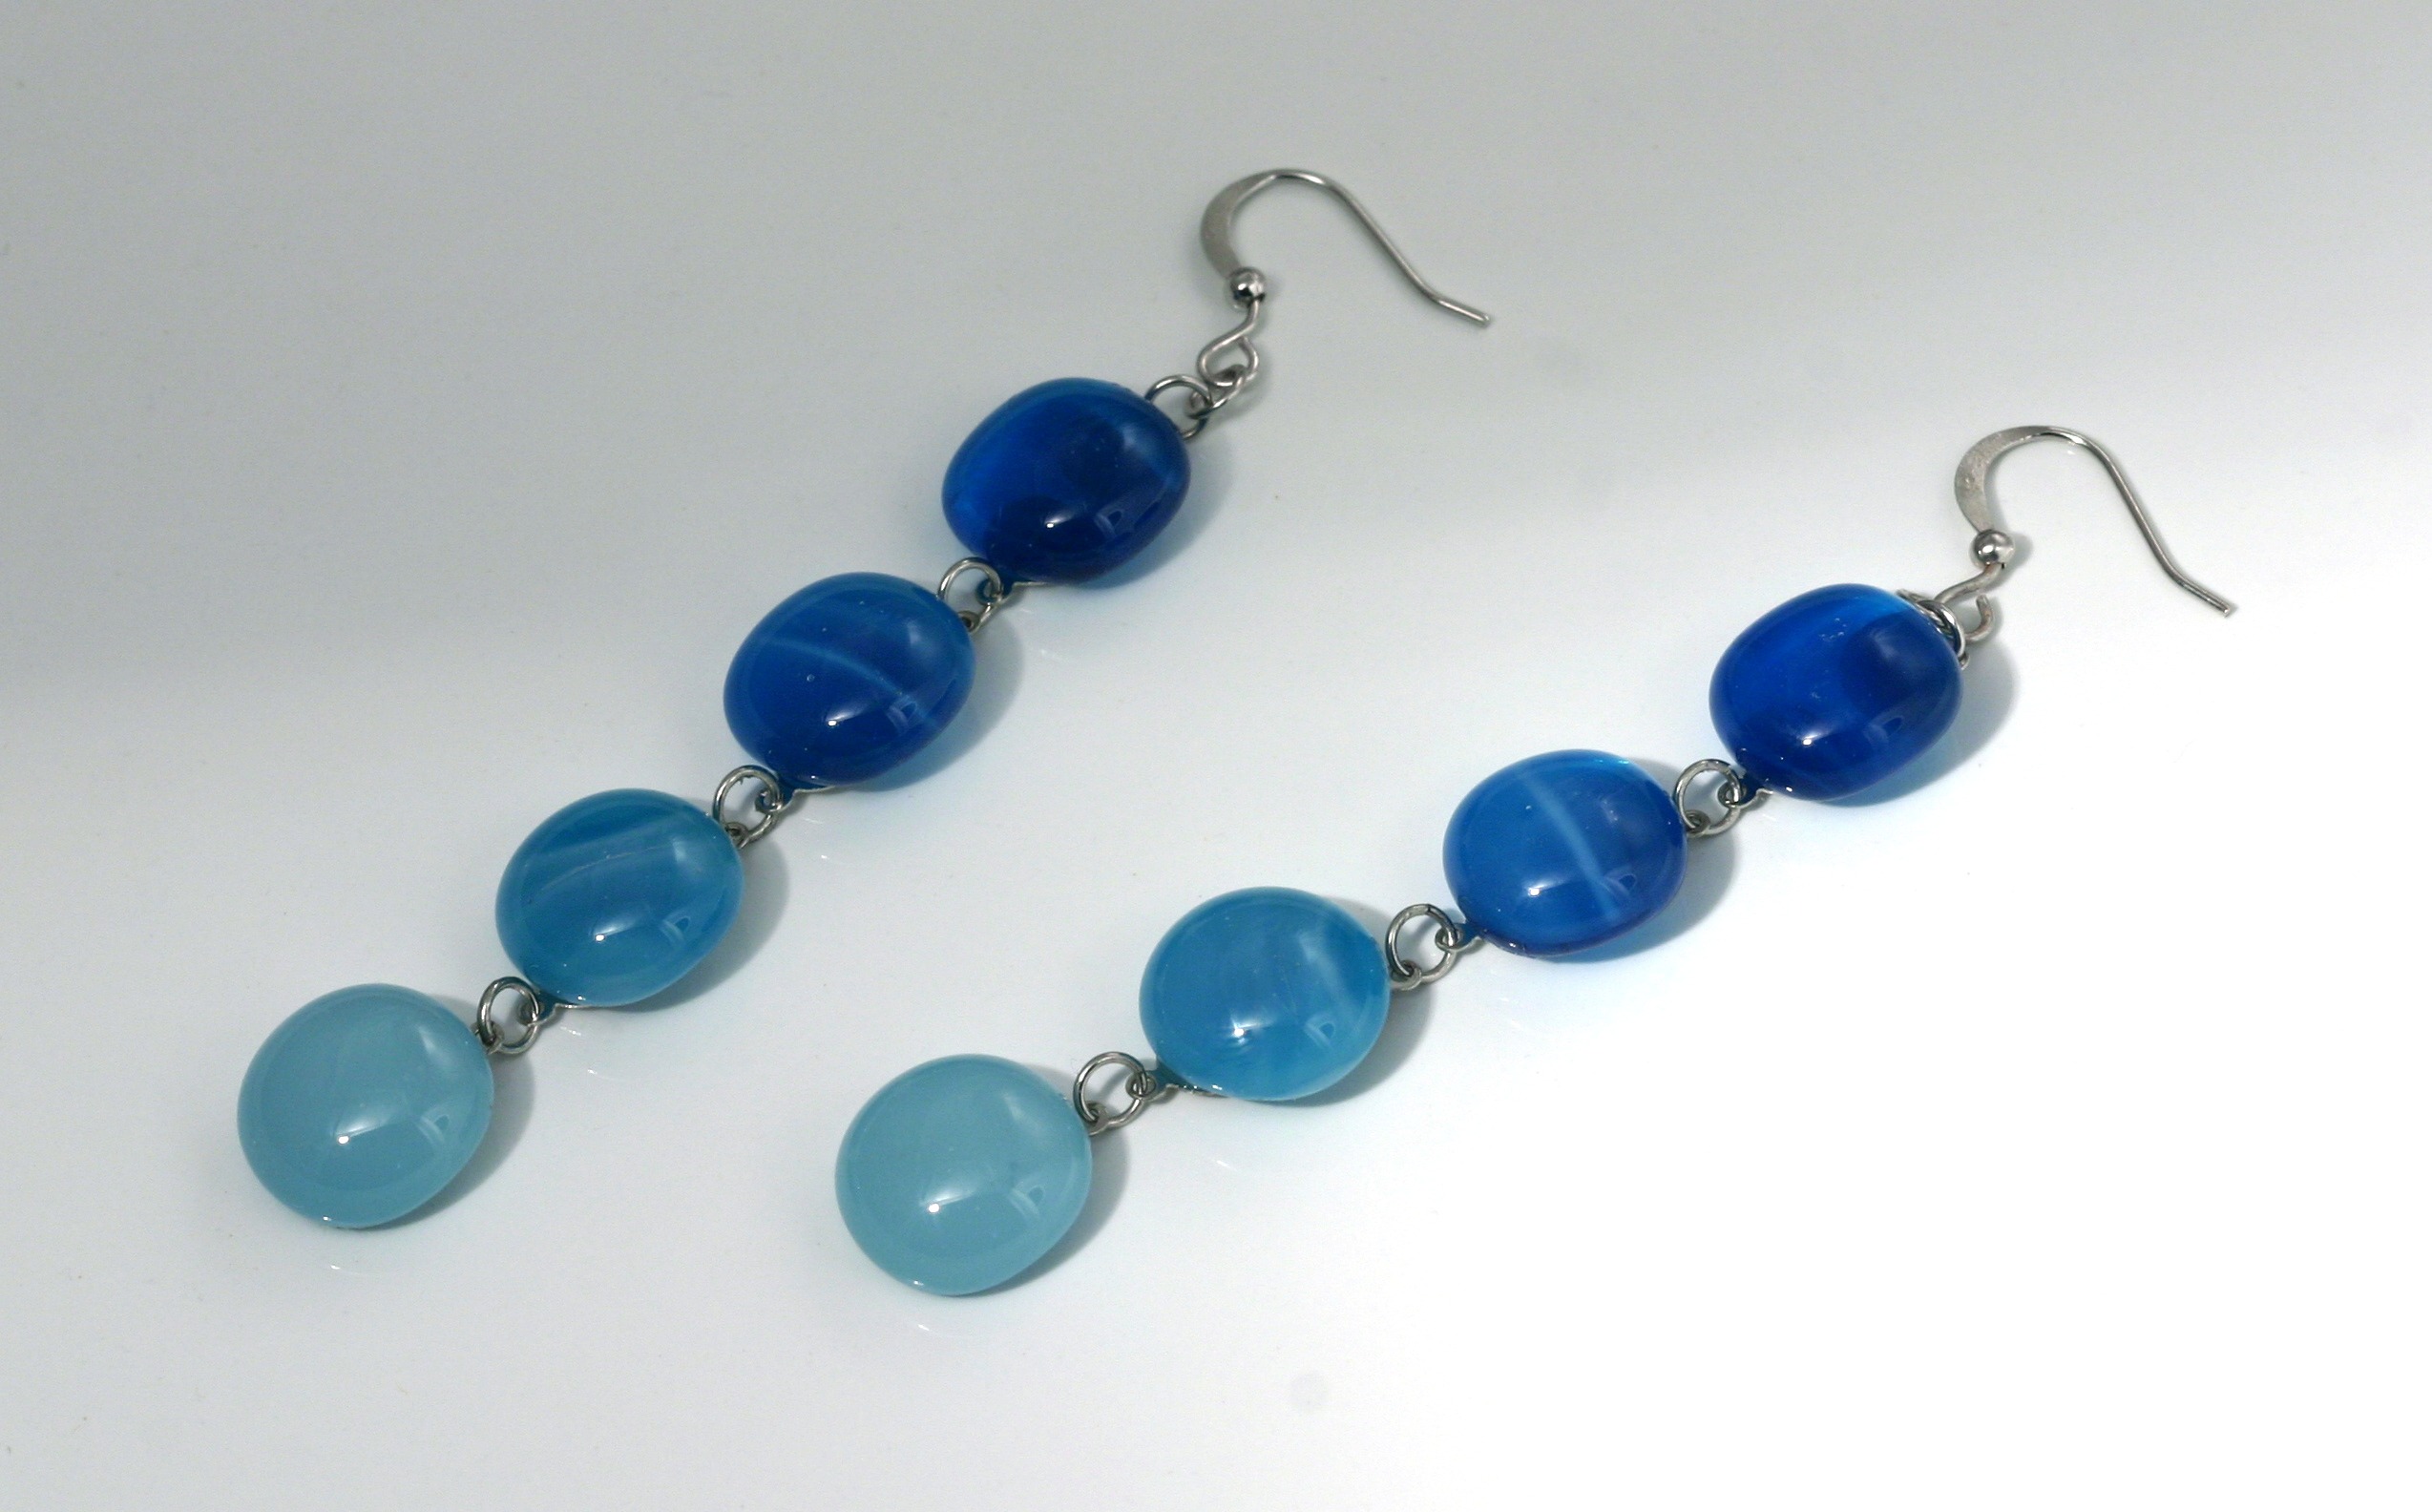
glass, fashion, blue, bead, earring, jewellery, art, turquoise, earrings, accessories, gemstone, stylish, fashion accessory, body jewelry